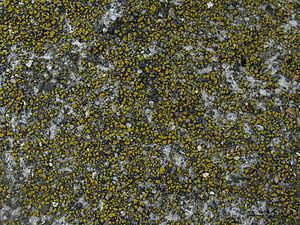
Candelariella aurella est une espèce de lichens.